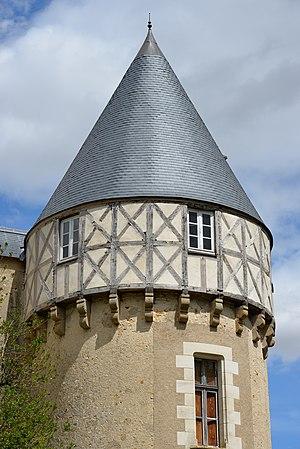
Le château de Brécy est un château situé dans la commune de Brécy, dans le département français du Cher, dans le Berry. Il est situé dans le bourg de Brécy, place Saint-Firmin. Il est un reliquat d'une importante demeure fortifiée qui existait depuis le début de la féodalité en Berry.